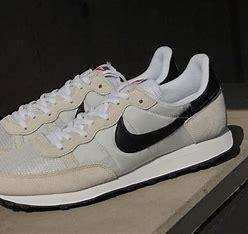
Brand: Nike
Model: Challenger OG